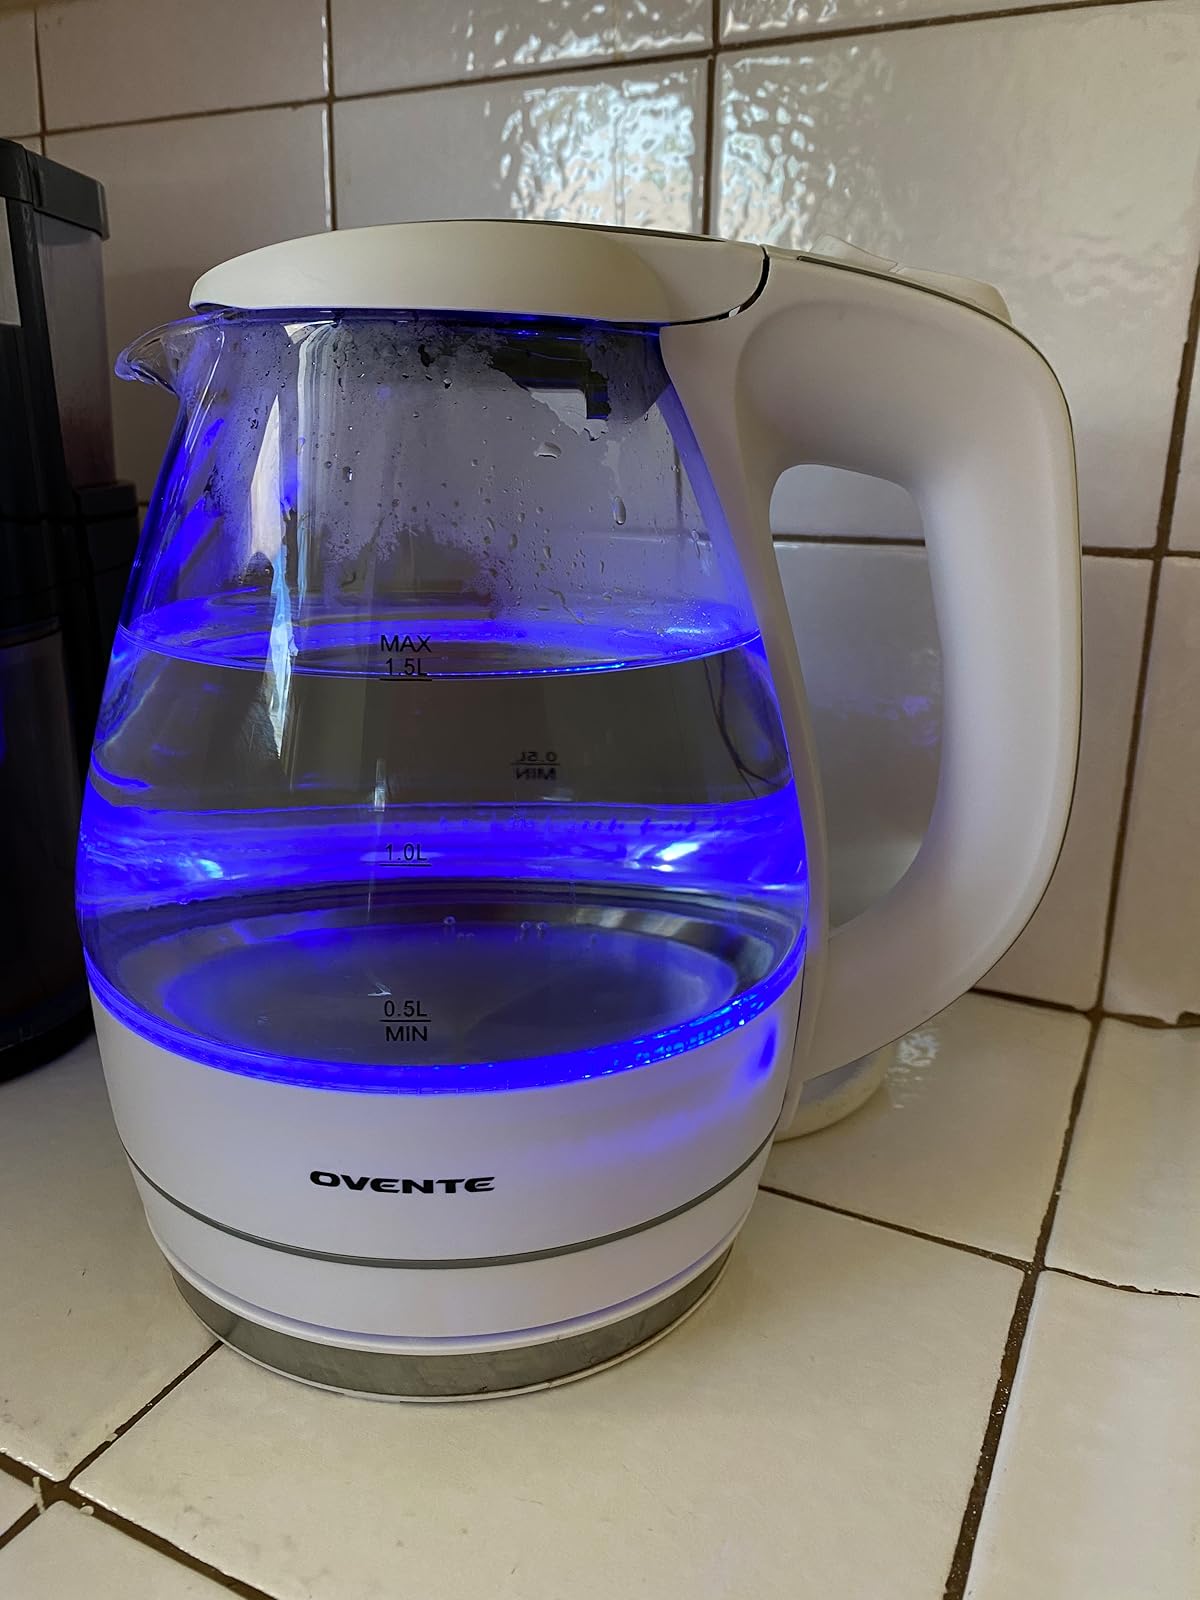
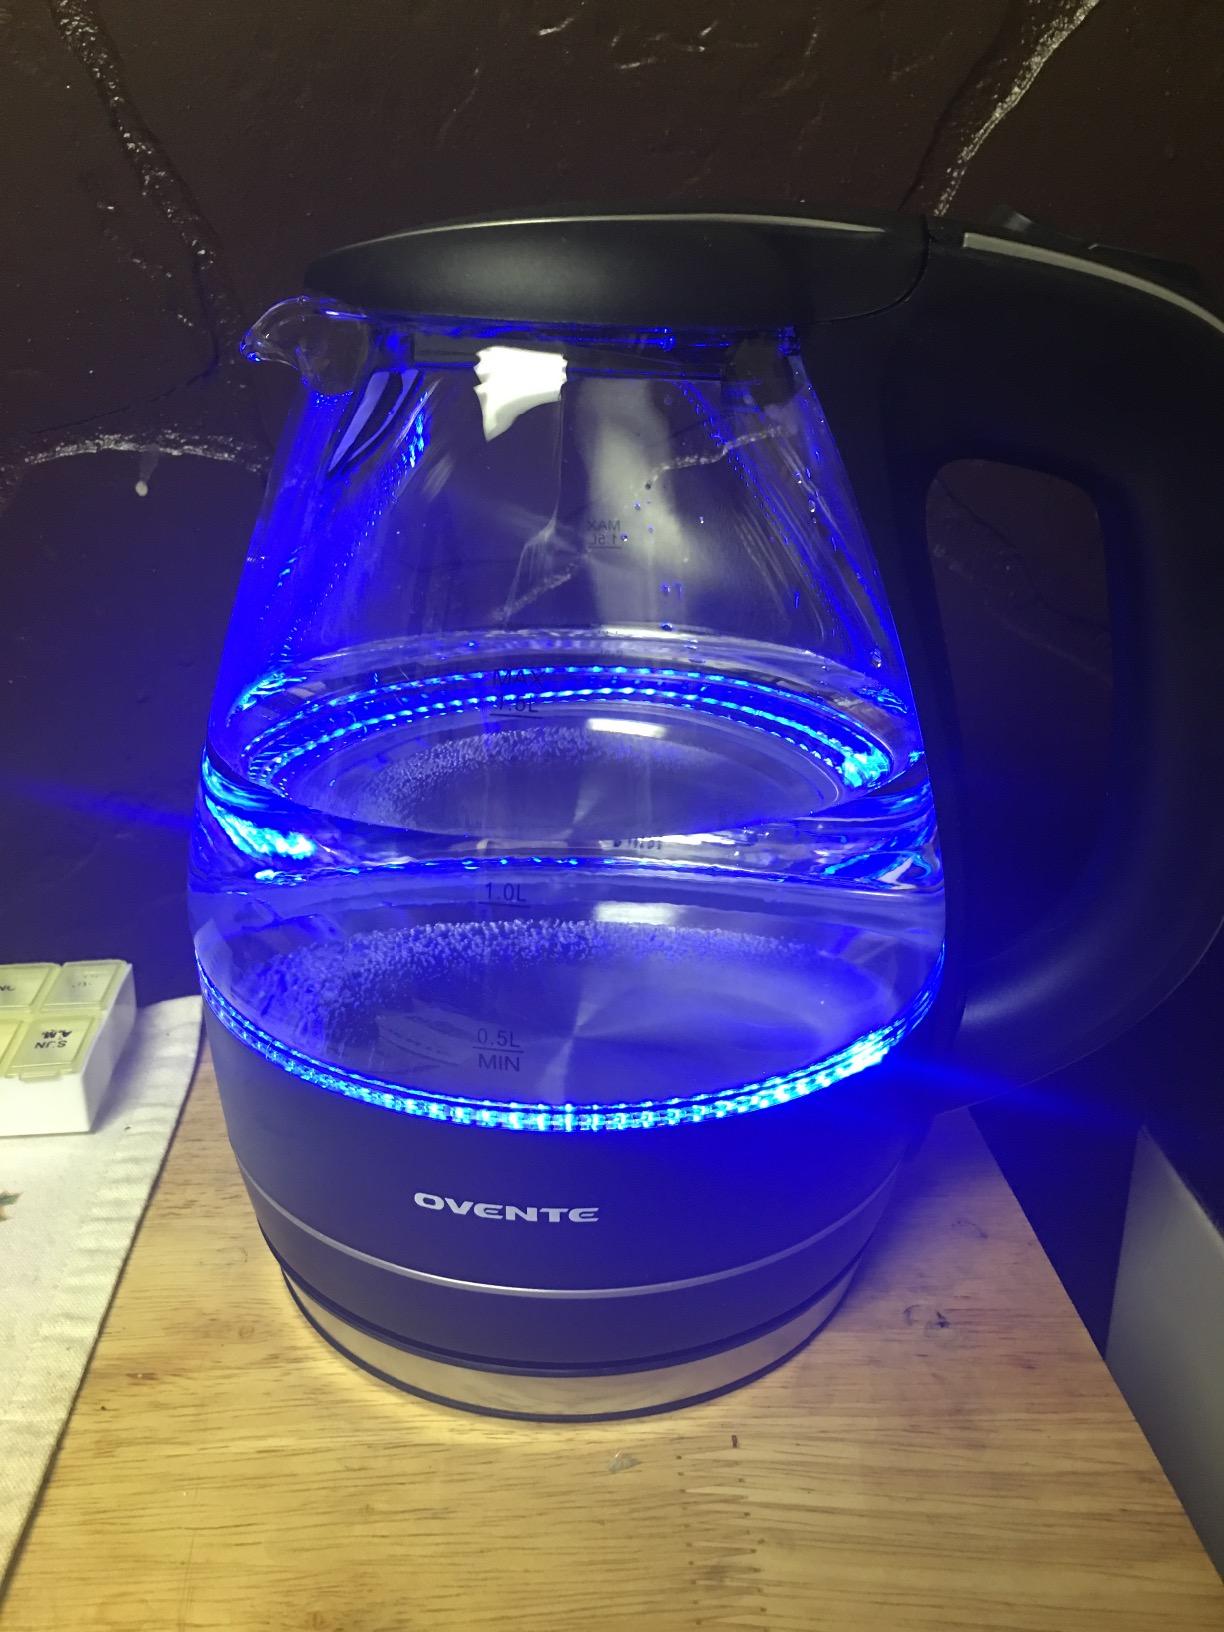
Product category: items_kettle
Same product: no